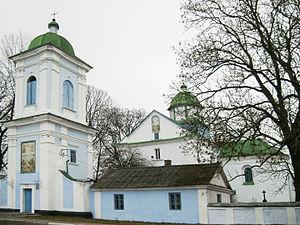
Choumsk est une ville de l'oblast de Ternopil, en Ukraine, et le centre administratif du raïon de Choumsk. Sa population s'élevait à 5 453 habitants en 2017.